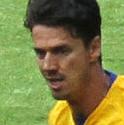
Age: 28